Barrier ridge

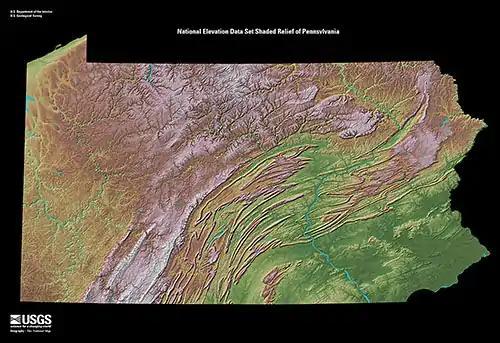
The barrier nature of the ridge and valley physiognomy gives ample hint as to how difficult passing west across the Appalachians was until railroads pierced the four water gaps to the interior west of the Hudson. Even in New England, travel through the range is dependent upon low passes and valleys through water gaps.

The terms barrier ridge, a term of art in the earth sciences, especially geology and sometimes barrier range (more common as a geography term) describing the existence of gross landforms describing long ridgelines which are particularly difficult to pass, "especially in the context of being on foot" or dependent upon other forms of animal powered transportation systems, in mountainous and sometimes hilly terrains.